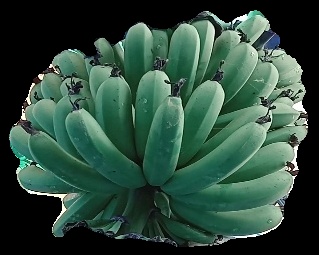
Variety: pachbale
Grade: grade1